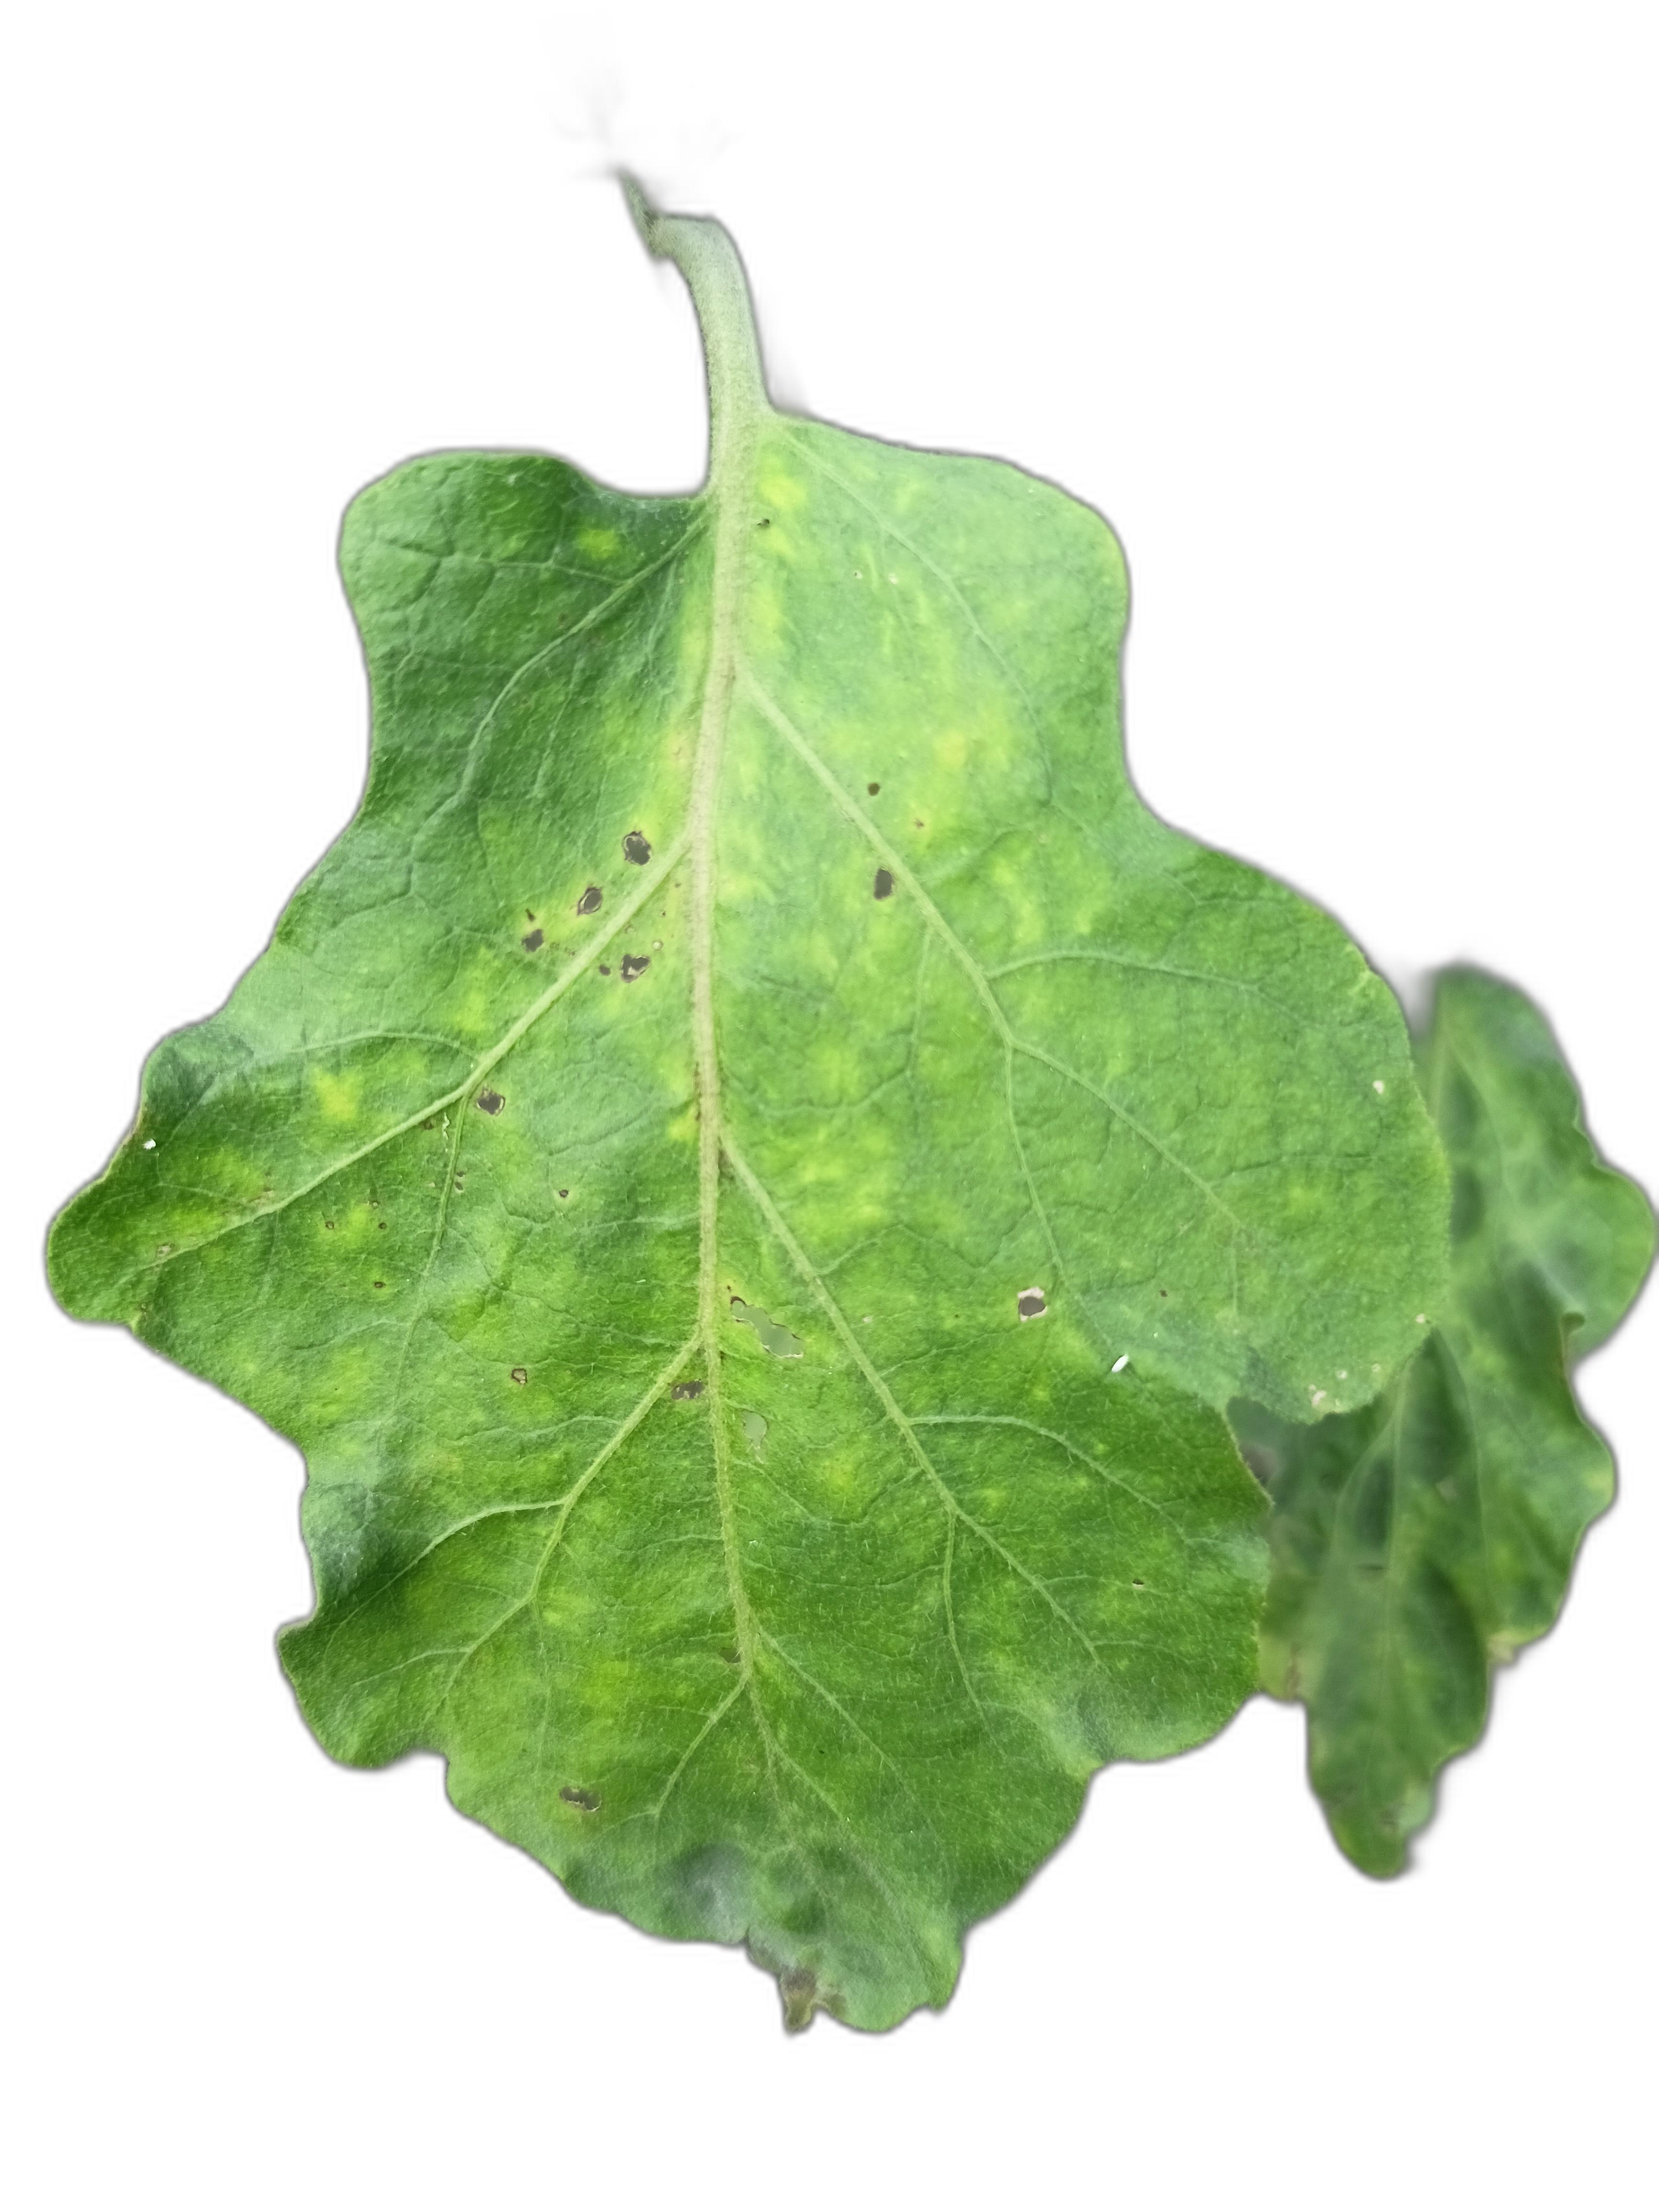
Label: Leaf Spot Disease